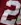
Number: 2